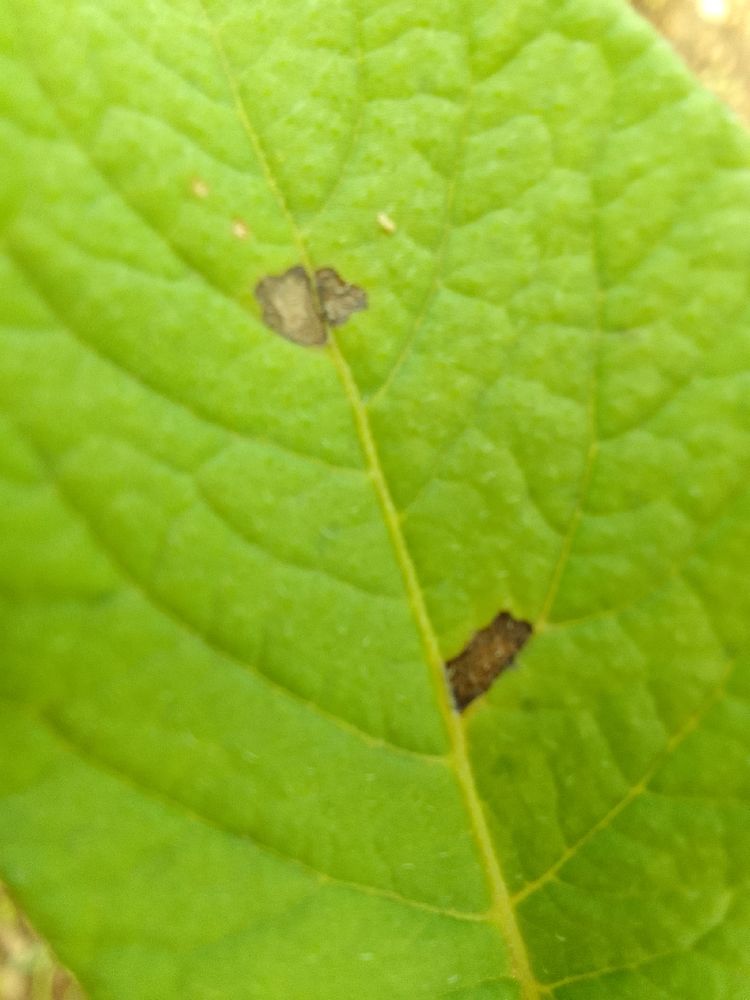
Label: Early blight